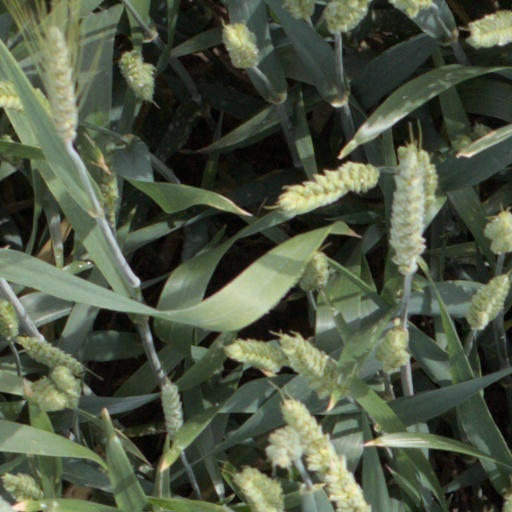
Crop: wheat